Bogota bag

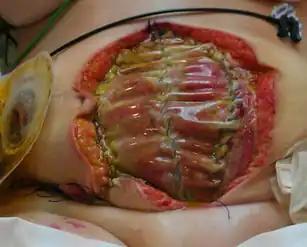
Bogota bag used in the treatment of abdominal compartment syndrome.

A Bogota bag is a sterile plastic bag used for closure of abdominal wounds. It is generally a sterilized genitourinary irrigation bag that is sewn to the skin or fascia of the anterior abdominal wall. Its use was first described by Oswaldo Borraez while he was a resident in Bogotá, Colombia.